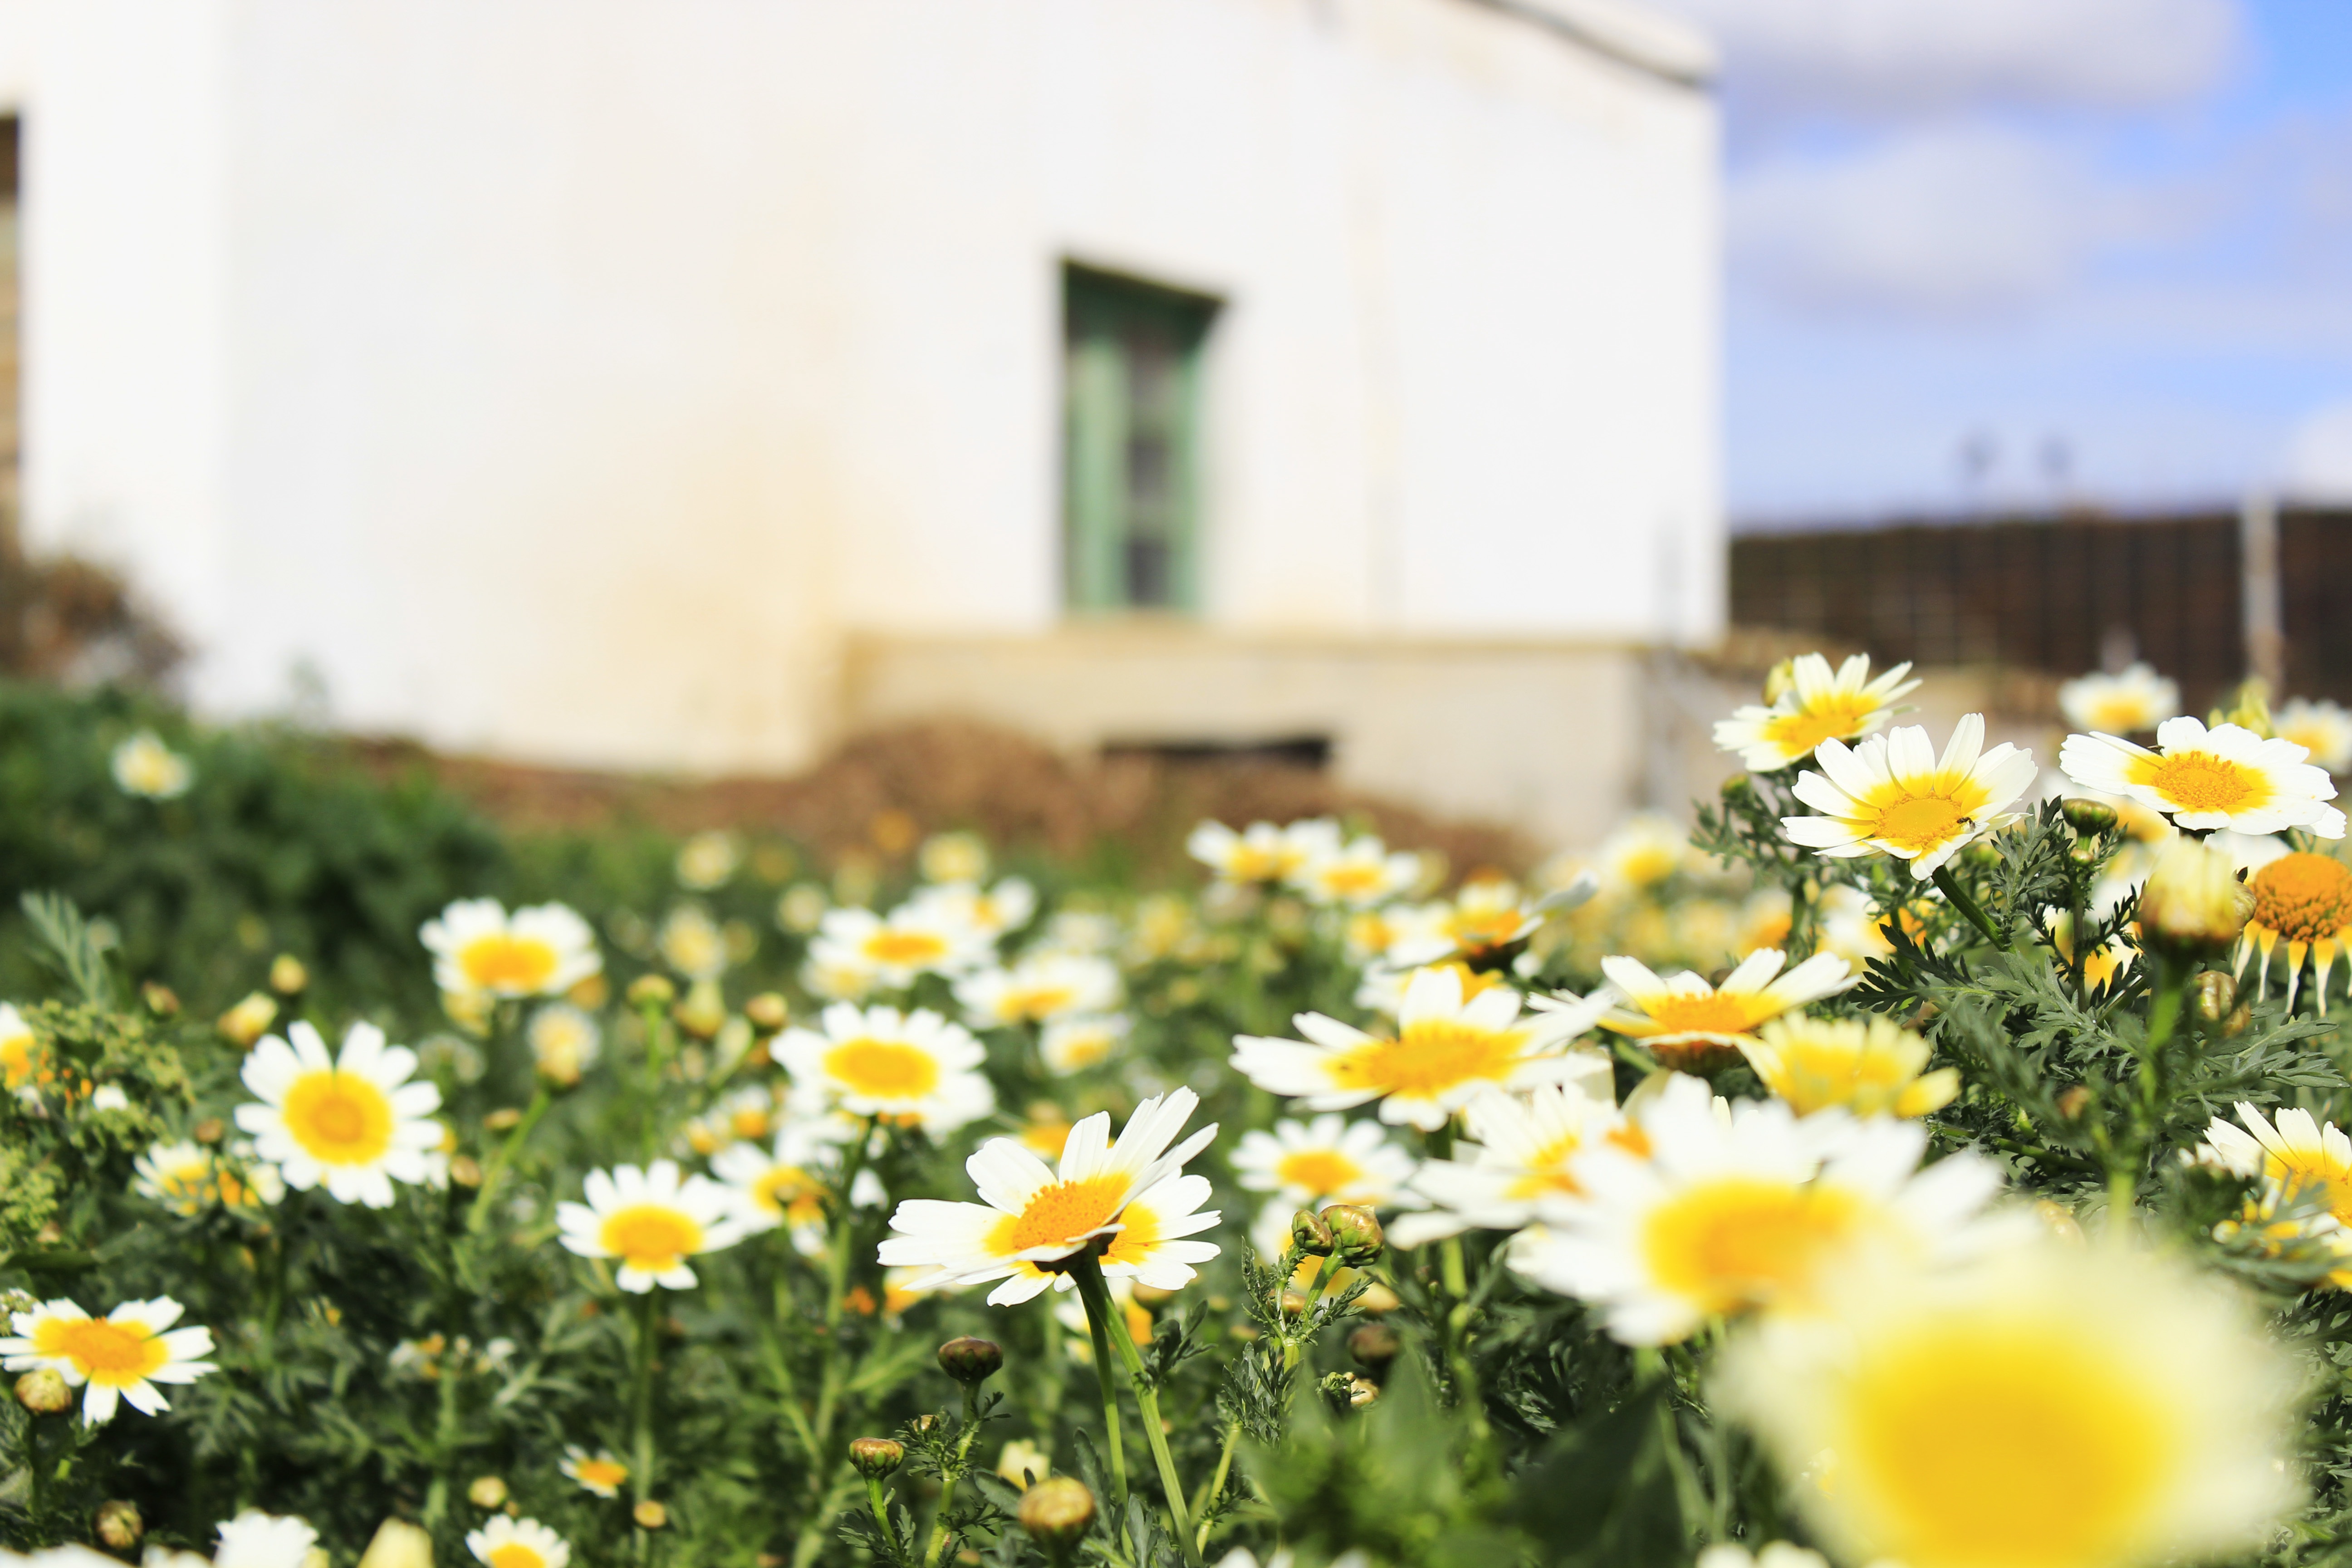
nature, grass, plant, field, lawn, meadow, sunlight, flower, spring, yellow, flowers, daisies, flowering plant, daisy family